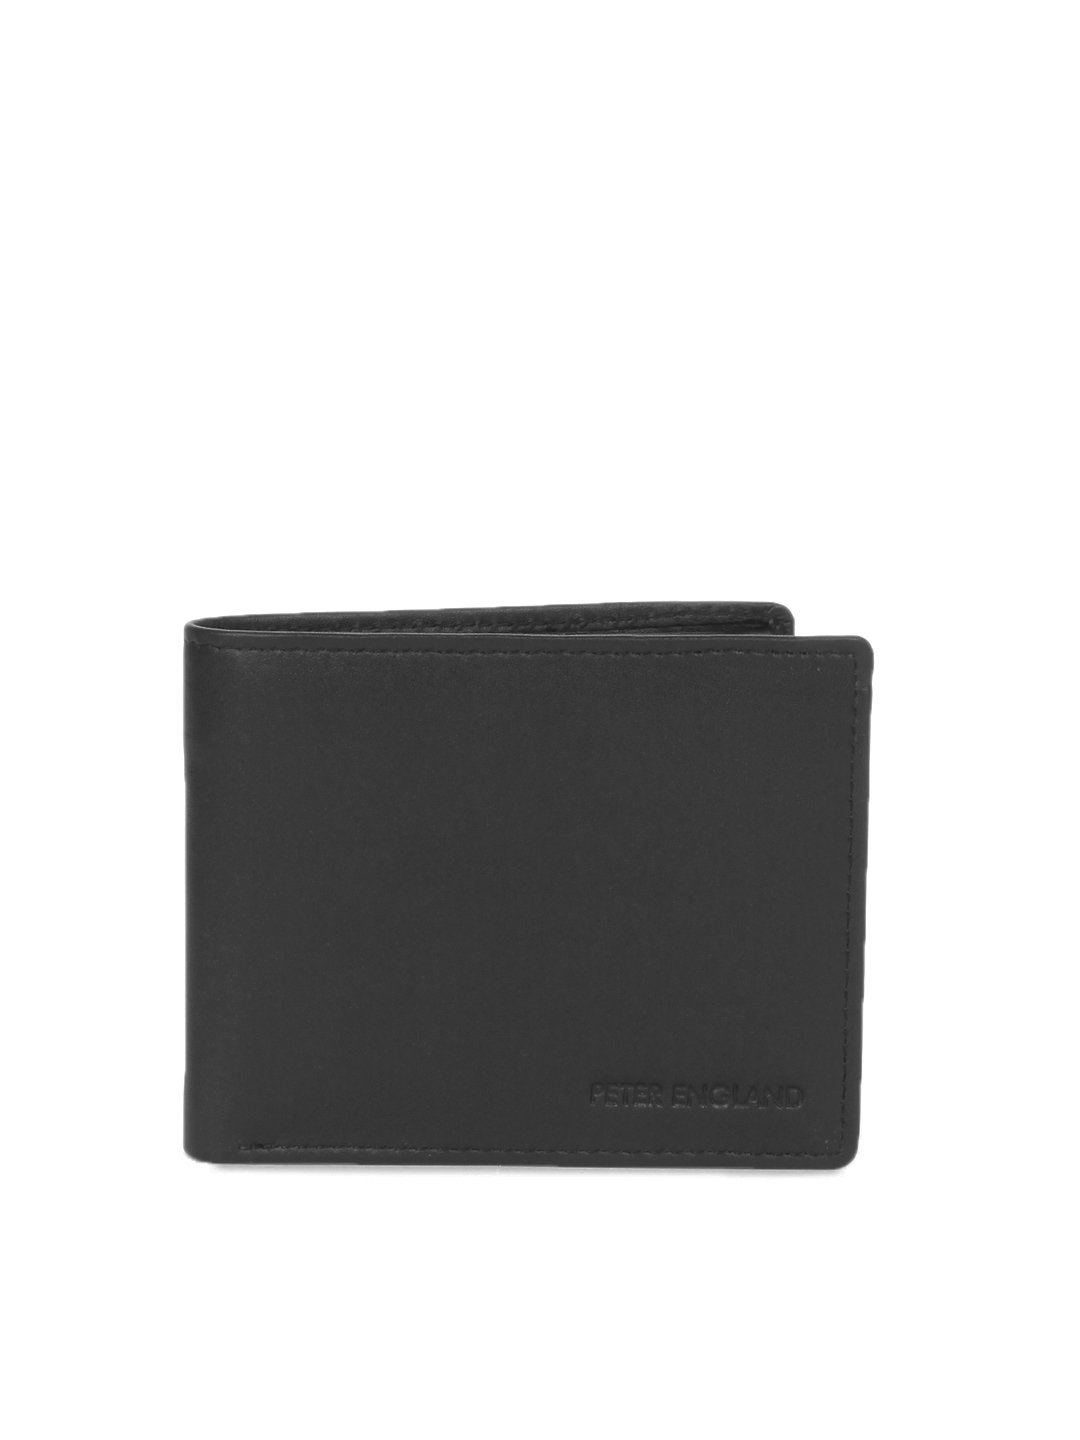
Peter England Men Black Wallet
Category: Accessories / Wallets / Wallets
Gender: Men
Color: Black
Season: Summer 2012
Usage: Casual